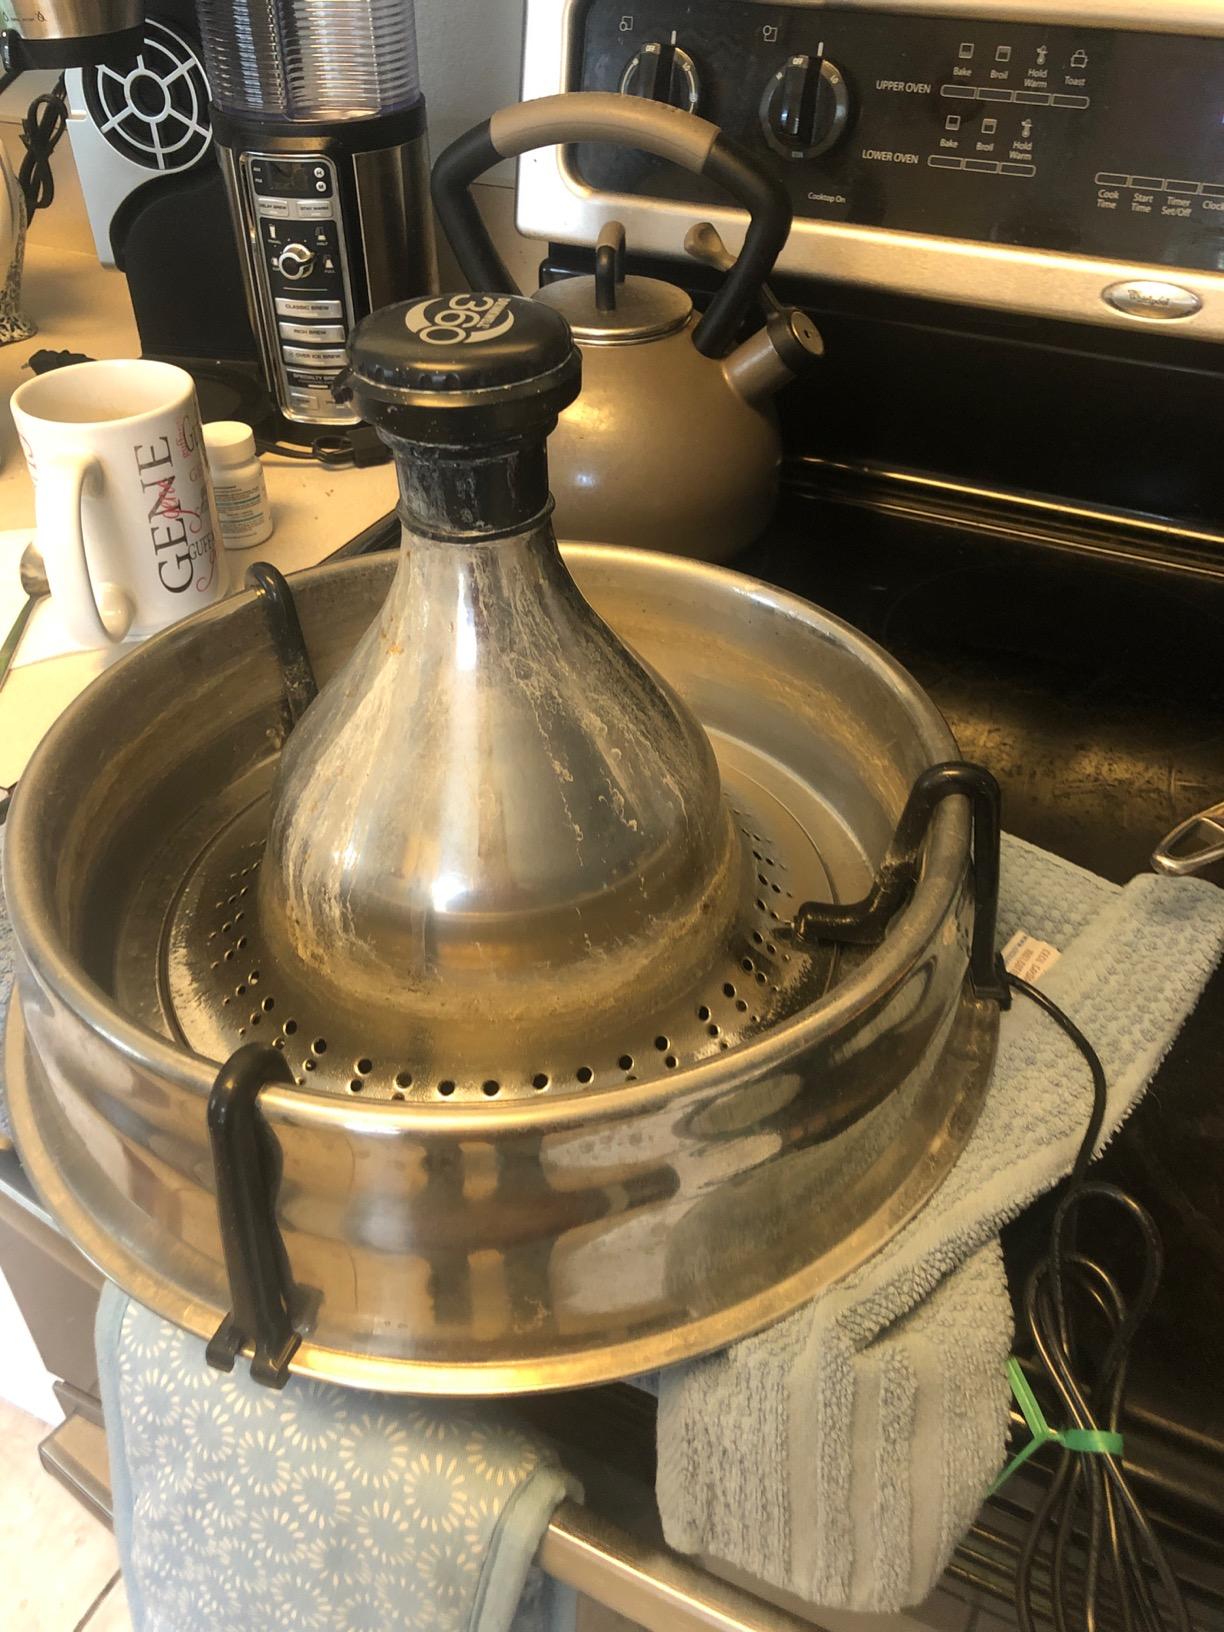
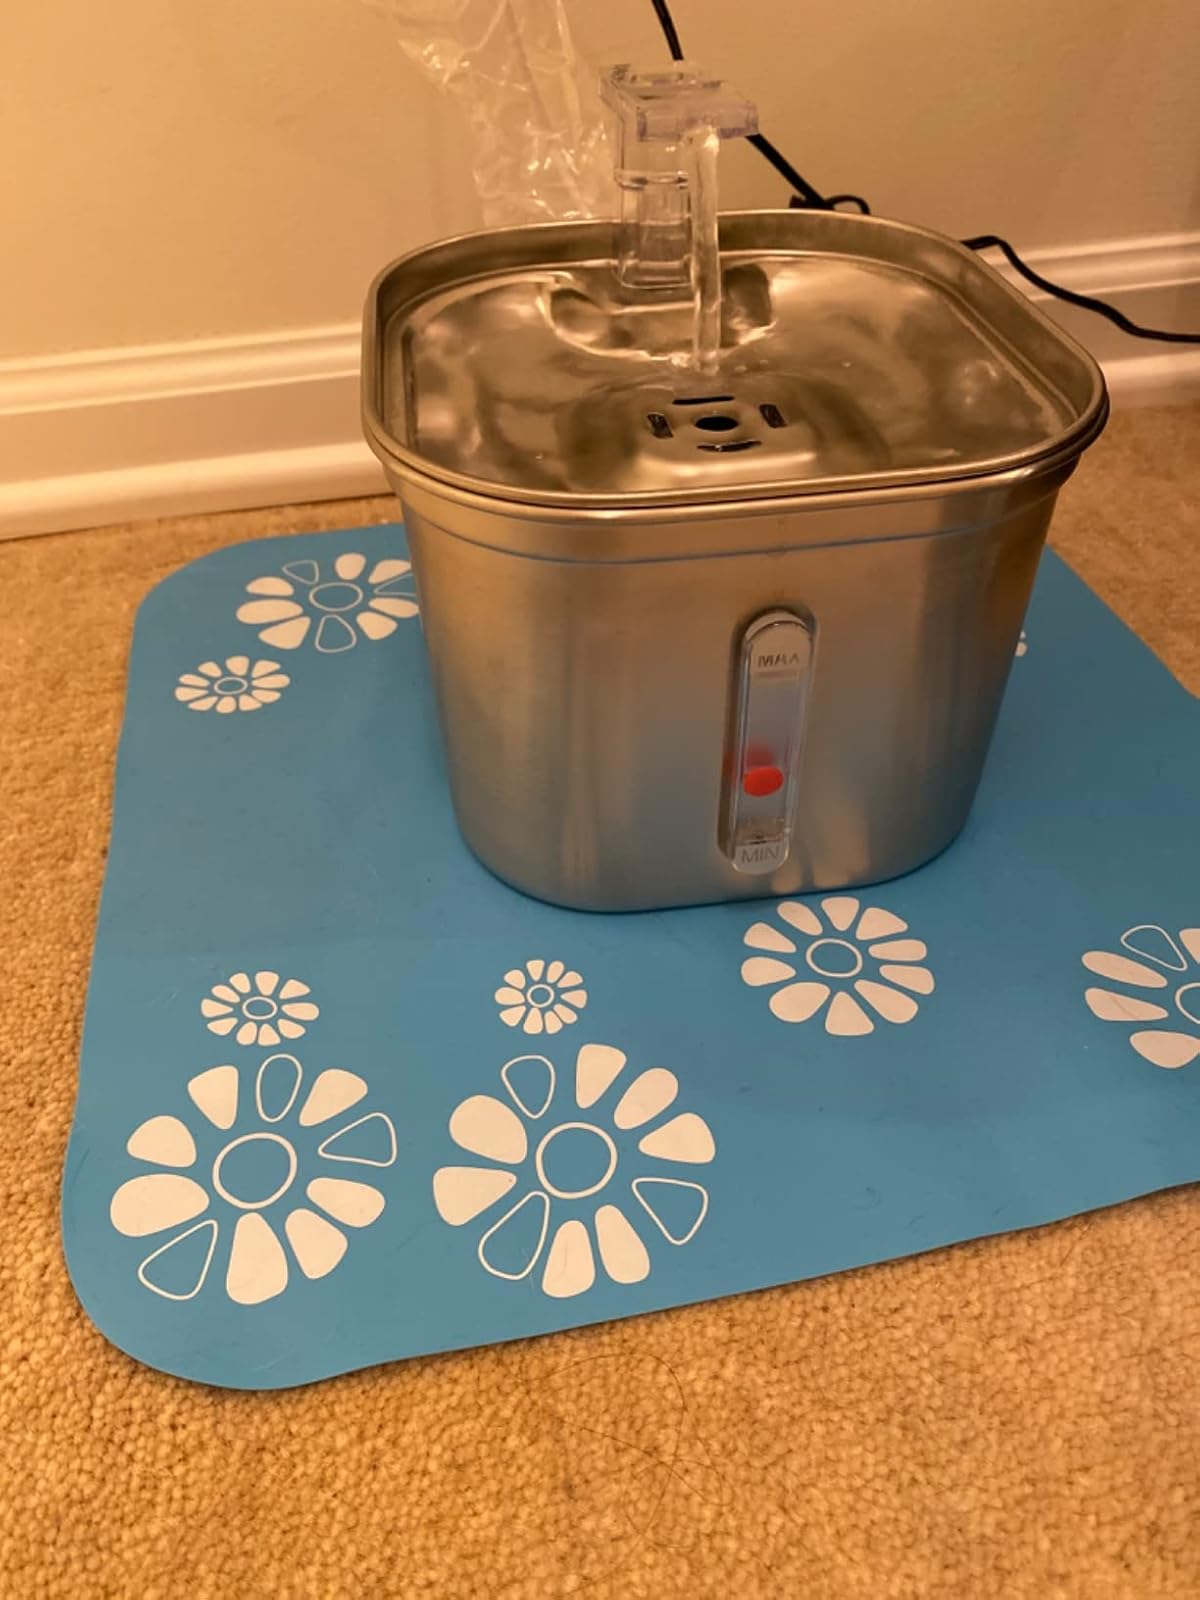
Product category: items_bowl
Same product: no